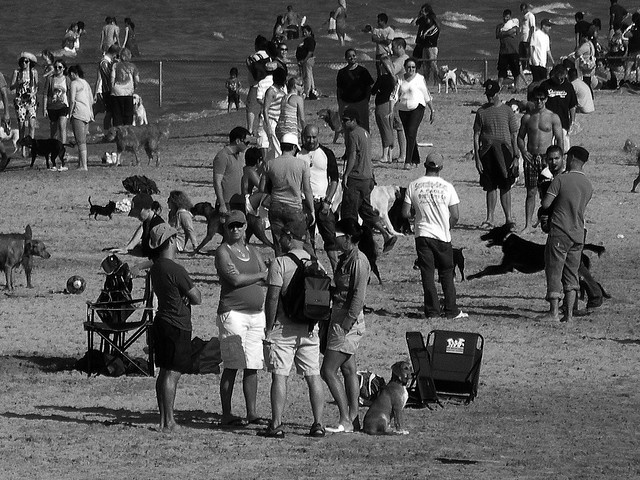
A black and white picture of people who are gathered on a beach.
A large crowd of people walk around the beach in the black and white photo.
very many people standing on the beach with their dogs
A black and white view of a crowd of people at a beach.
a group of people standing on the sand of a beach